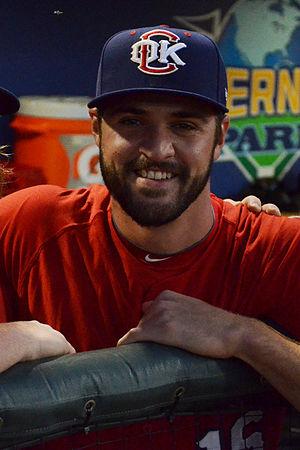
Nicholas Paul Tropeano est un lanceur droitier des Angels de Los Angeles de la Ligue majeure de baseball.